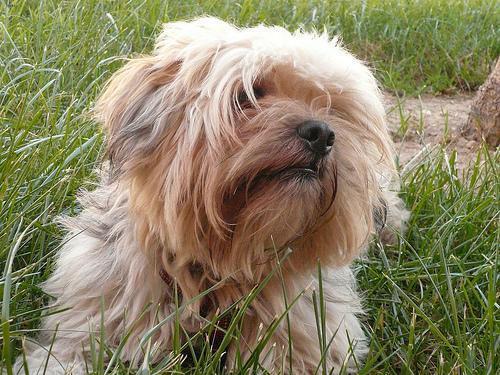
havanese